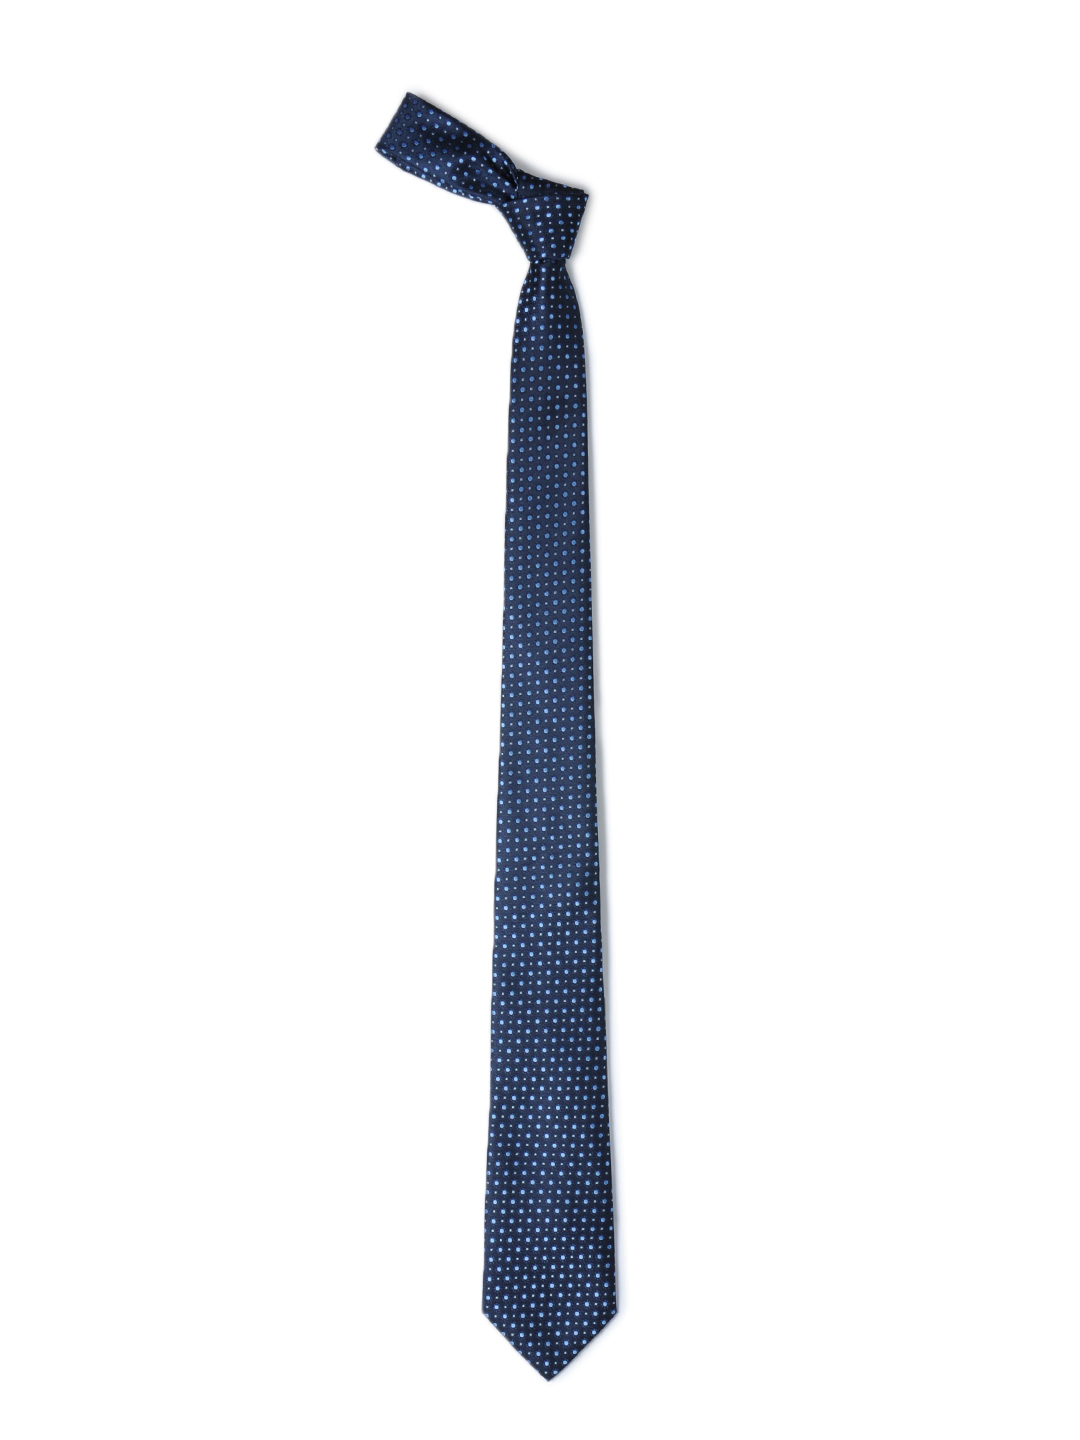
Park Avenue Men Blue Tie
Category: Accessories / Ties / Ties
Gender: Men
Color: Blue
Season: Summer 2012
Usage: Casual